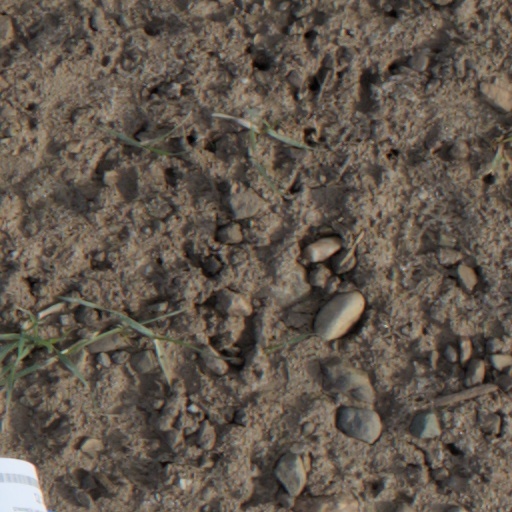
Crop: wheat